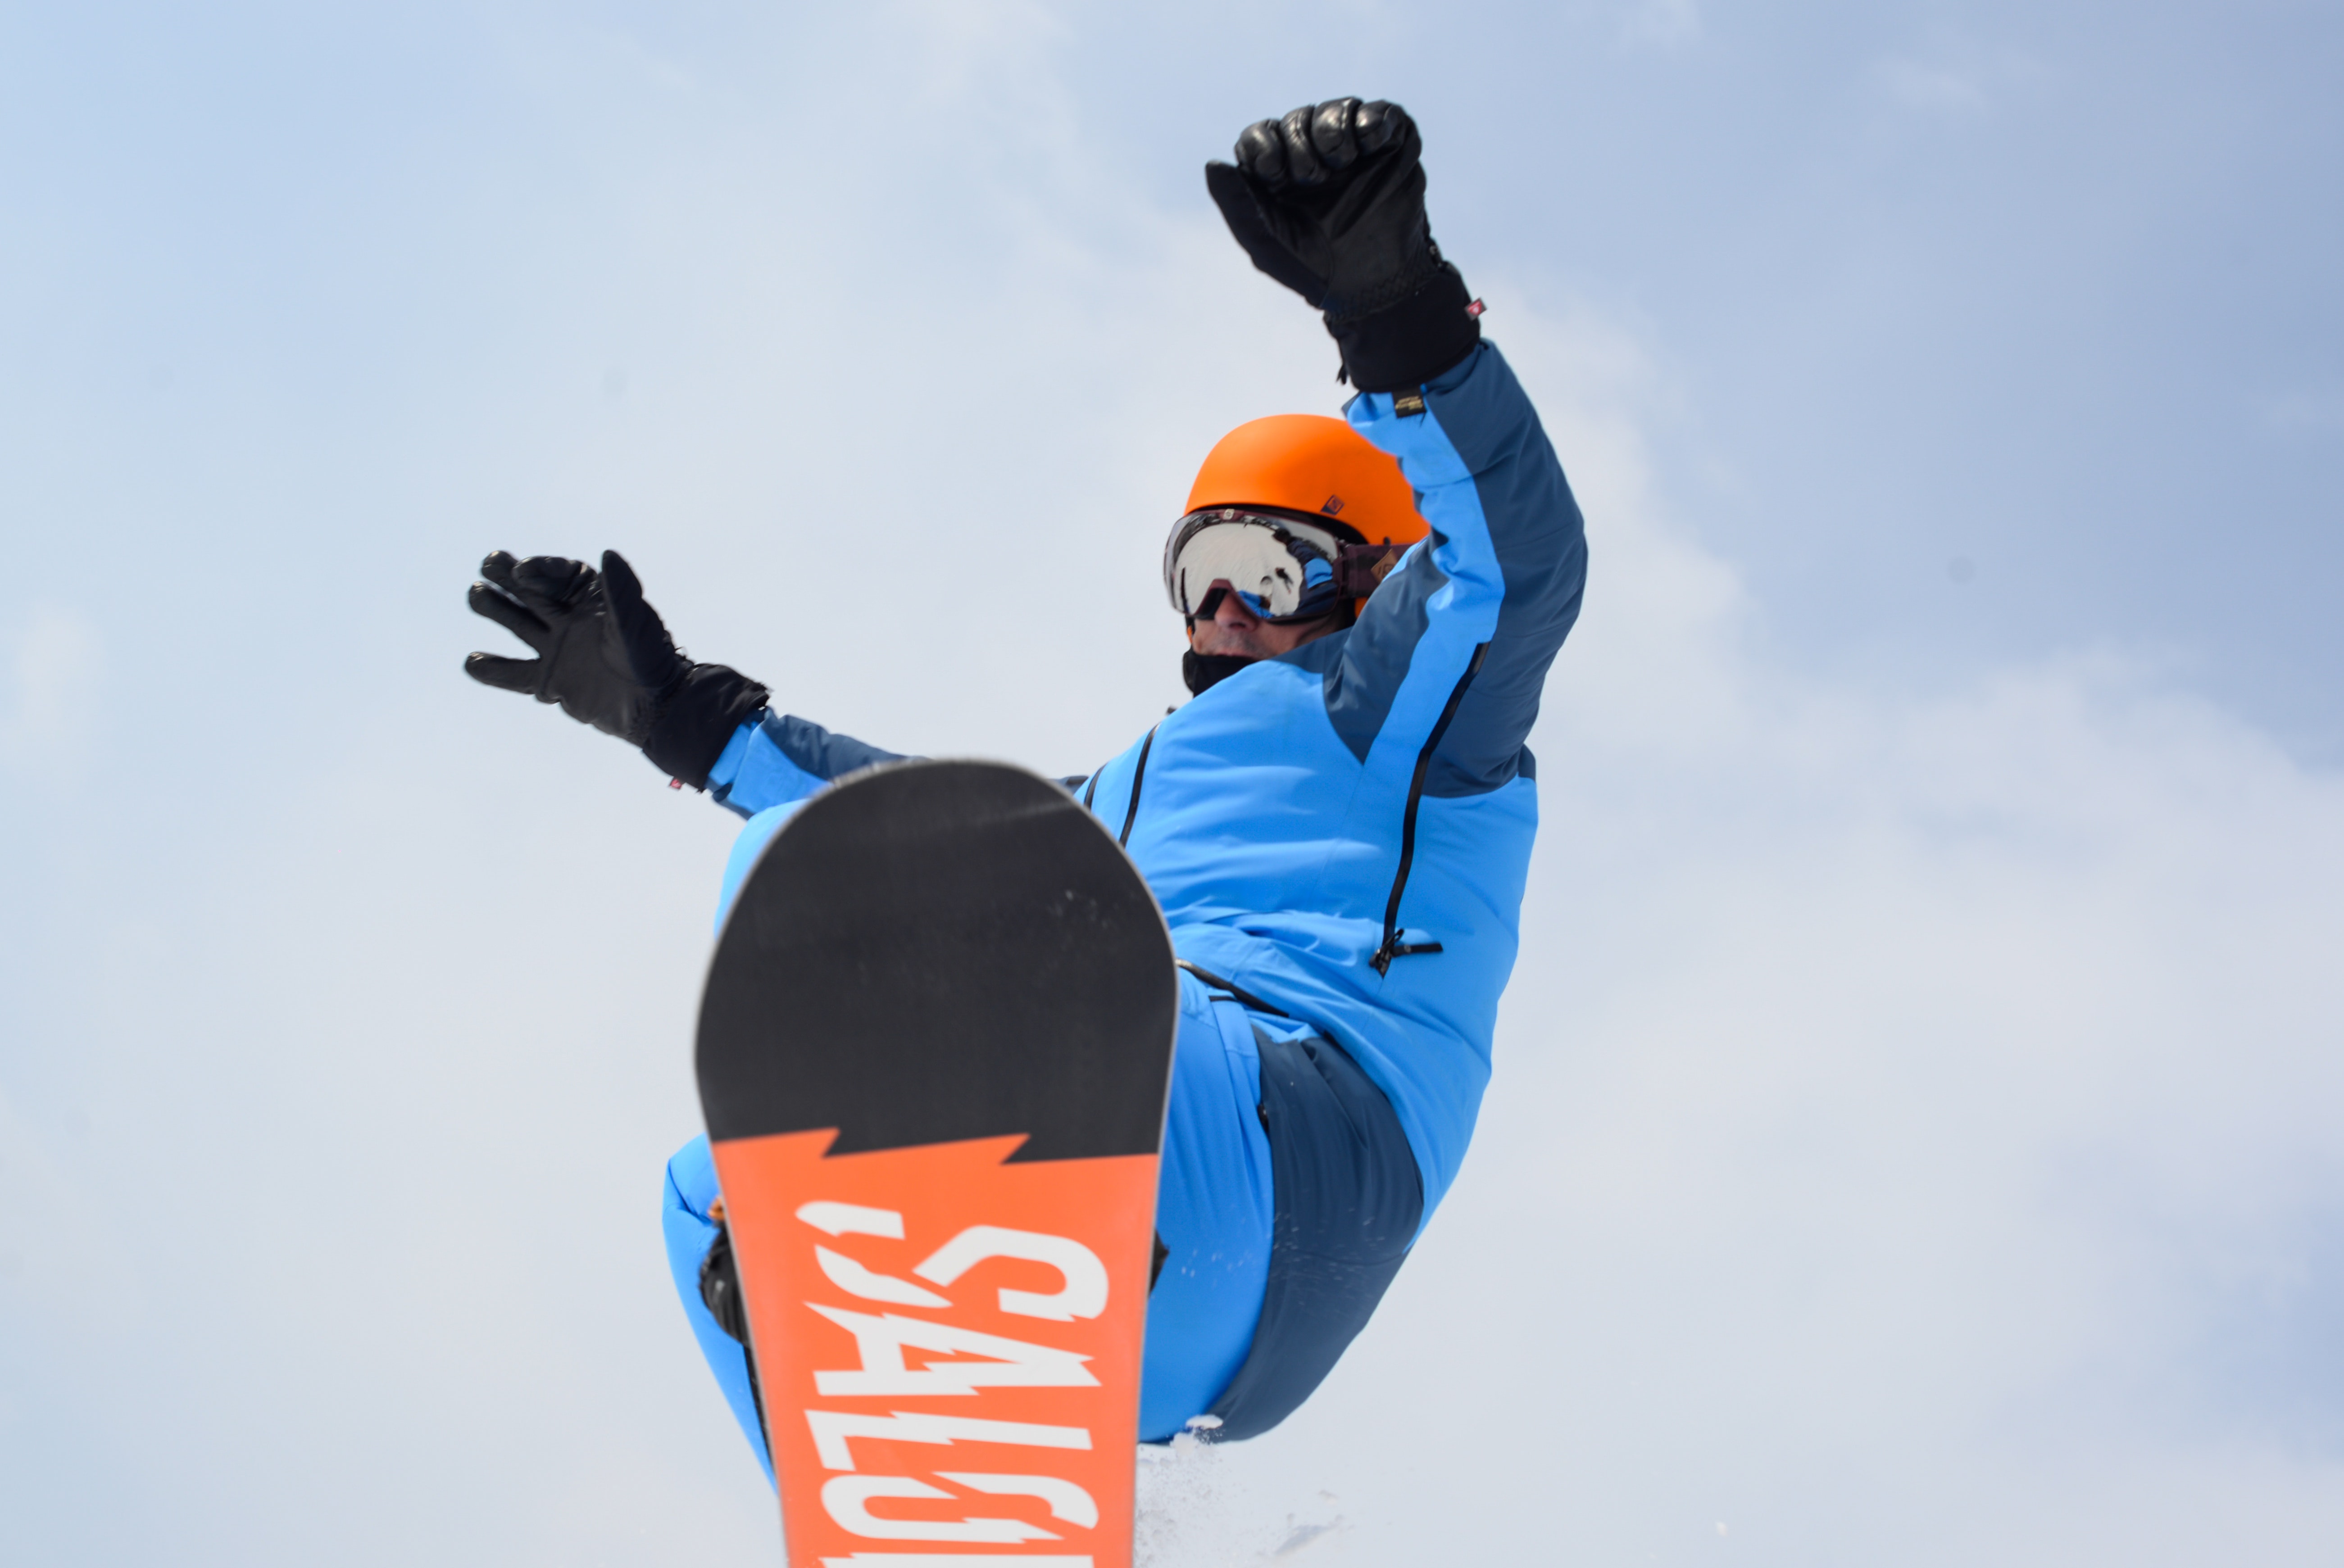
Flip acrobatic, fun, Playing in the snow, slopestyle, sports equipment, extreme sport